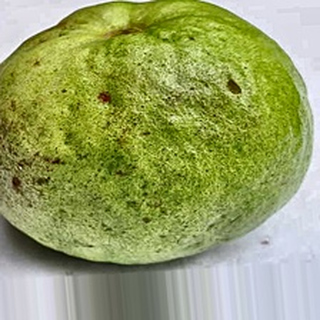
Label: guava_fruit_fly